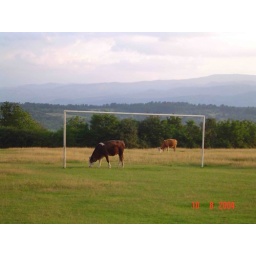
Football field with cows near Zlagns/Romania